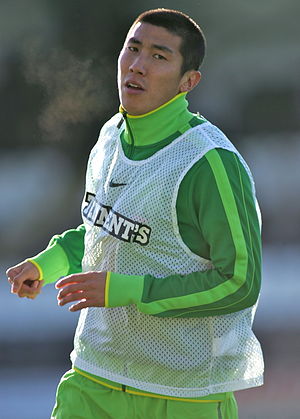
Cha Du-ri
Cha Du-ri er en sydkoreansk tidligere fodboldspiller, der spillede som højre back. Han var blandt andet tilknyttet Leverkusen, Bielefeld, Frankfurt, Mainz Koblenz og Freiburg, alle i Tyskland, samt Celtic i Skotland.